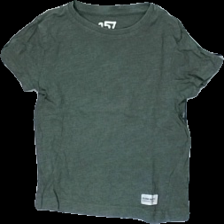
View: front
Type: T-shirt
Category: Children
Brand: Lager 157
Colors: Green
Material: 100% cotton
Cut: Regular, C-collar
Price range: 50-100
Recommended usage: Reuse